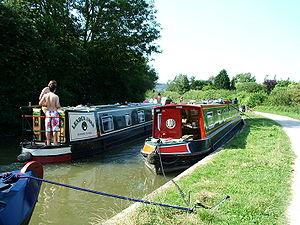
Un narrowboat est un type de péniche au gabarit caractéristique, adapté à la navigation sur les canaux du Royaume-Uni. Dans le contexte des voies fluviales navigables britanniques, il désigne à l'origine les bateaux traditionnels construits aux XVIIIᵉ, XIXᵉ et XXᵉ siècles pour le transport des marchandises sur les canaux dont les écluses ont le plus souvent une largeur de sept pieds, voire inférieure pour certaines. Le terme s'est étendu aux « narrowboats » modernes utilisés comme péniches de plaisance pour le tourisme fluvial et de plus en plus comme des houseboats, dont la conception et les dimensions sont une interprétation des anciens bateaux pour des utilisations et des matériaux modernes.